United Nations Security Council Resolution 1283

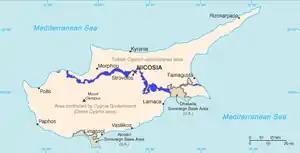
Divided Cyprus with buffer zone

United Nations Security Council resolution 1283, adopted unanimously on 15 December 1999, after reaffirming all resolutions on the situation in Cyprus, including Resolution 1251 (1999), the Council extended the mandate of the United Nations Peacekeeping Force in Cyprus (UNFICYP) for a further six months until 15 June 2000.